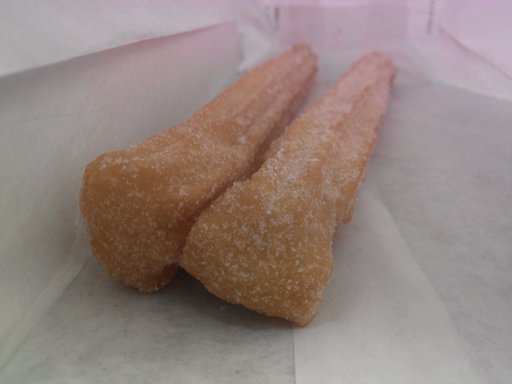
Label: churros